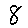
Label: 8